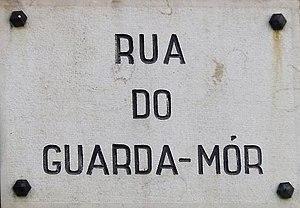
La Rua do Guarda-Mor est une rue de Lisbonne, au Portugal, qui appartenait jadis à la paroisse de Santos-o-Velho. Mais après la réforme administrative de Lisbonne de 2012, la rue appartient désormais à la paroisse nouvellement créée d'Estrela.